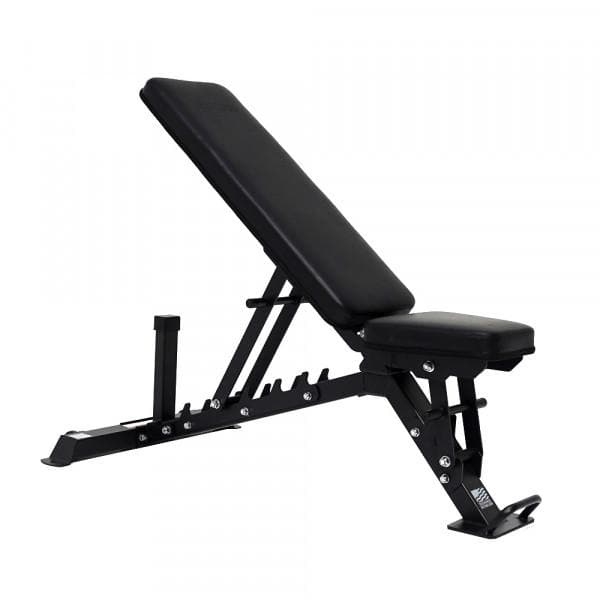
Force USA Commercial Flat Incline Decline Bench
Force USA Commercial Flat / Incline Bench Nothing comes close to Force USA Commercial Grade Flat Incline Decline (FID) Bench. An extremely strong Flat to Incline Bench built above commercial standard. The Force USA Commercial Grade Flat Incline Decline (FID) Bench is one of the toughest gym benches around . It is heavy duty and fully adjustable to give you a solid workout! Made to take as much as you can give it and is the ultimate bench for a complete free-weight workout! Solid, compact and effective, the Force USA Commercial FID Bench is strong enough for commercial gym use, while designed to fit into any home. Featuring SteelForce™ Structural Integrity and heavy-duty, DuraCore™ high density foam padding wrapped in sewn rip-stop VorTex™ Upholstery. The bench comes with a Lifetime Structural Warranty for home gym usage. This Force USA weight bench will give you solid and intense workouts for many years to come and is the perfect companion to the legendary All-In-One Trainers and the Innovative MyRack Modular Power Rack system. The back rest features DuraCore™ high density foam which is extremely comfortable and will not bottom out during your workout, along with a fully adjustable back rest you can workout in flat to incline (90 degrees) positions which will help give you many exercise positions for rock solid results! Combine with a power rack, smith machine, G1, G3, G6, G9, G12 or G20 All-In-One or squat racks for the ultimate workout! Specifications Designed in the USA for use in Commercial Gyms 4mm Thick Heavy Duty Steel Fully adjustable from flat to incline positions 0-90 Degrees. Adjust Backrest to 6 different positions including decline Adjust Seat to 3 different positions Perform free-weight exercises knowing you are safe, with quality DuraCore™ padding you will not bottom out and can build your muscles to the max! Quick and easy adjustment Dual commercial rated rear transport wheels which allows you to easily move and roll the bench anywhere you like without having to pick up the bench completely. Non slip rubber feet gives you a solid and stable workout. SteelForce™ Structural Integrity – Built to last high quality heavy-gauge steel that supports even the toughest of workouts. DuraCore™ High Density Foam Padding – Strong and durable high density gym quality foam padding. VorTex™ Upholstery – Commercial grade upholstery which has a rip-stop feature. EcoCoat™ – Environmentally friendly powder coating. Sewn Seats – Not only do they feature VorTex™ Upholstery, they look nicer too. Sewn seats are more comfortable and will last longer than vinyl seats that are just stretched or stapled on. "Class A", Lifetime Structural Replacement Warranty along with 2 years parts warranty on all cables and pulleys. Assembly required Assembled Dimensions: 128cm (L) x 59cm (W) x 43cm (H) Delivery Free 2-Man Room of Choice Delivery Service The Force USA Commercial Flat Incline Decline Bench comes with a free 2-man delivery service to the ground floor room of your choice. Once the carrier collects the machine from our warehouse and it arrives at the local delivery depot, they will contact you the evening before they attempt to deliver. In this message there will also be a link to change the delviery date if you need to. The estimated delivery time frame is currently 5-7 working days, ensuring your equipment is delivered promptly and hassle-free.
Brand: Force USA
Category: Sporting Goods > Fitness & General Exercise Equipment > Exercise Benches